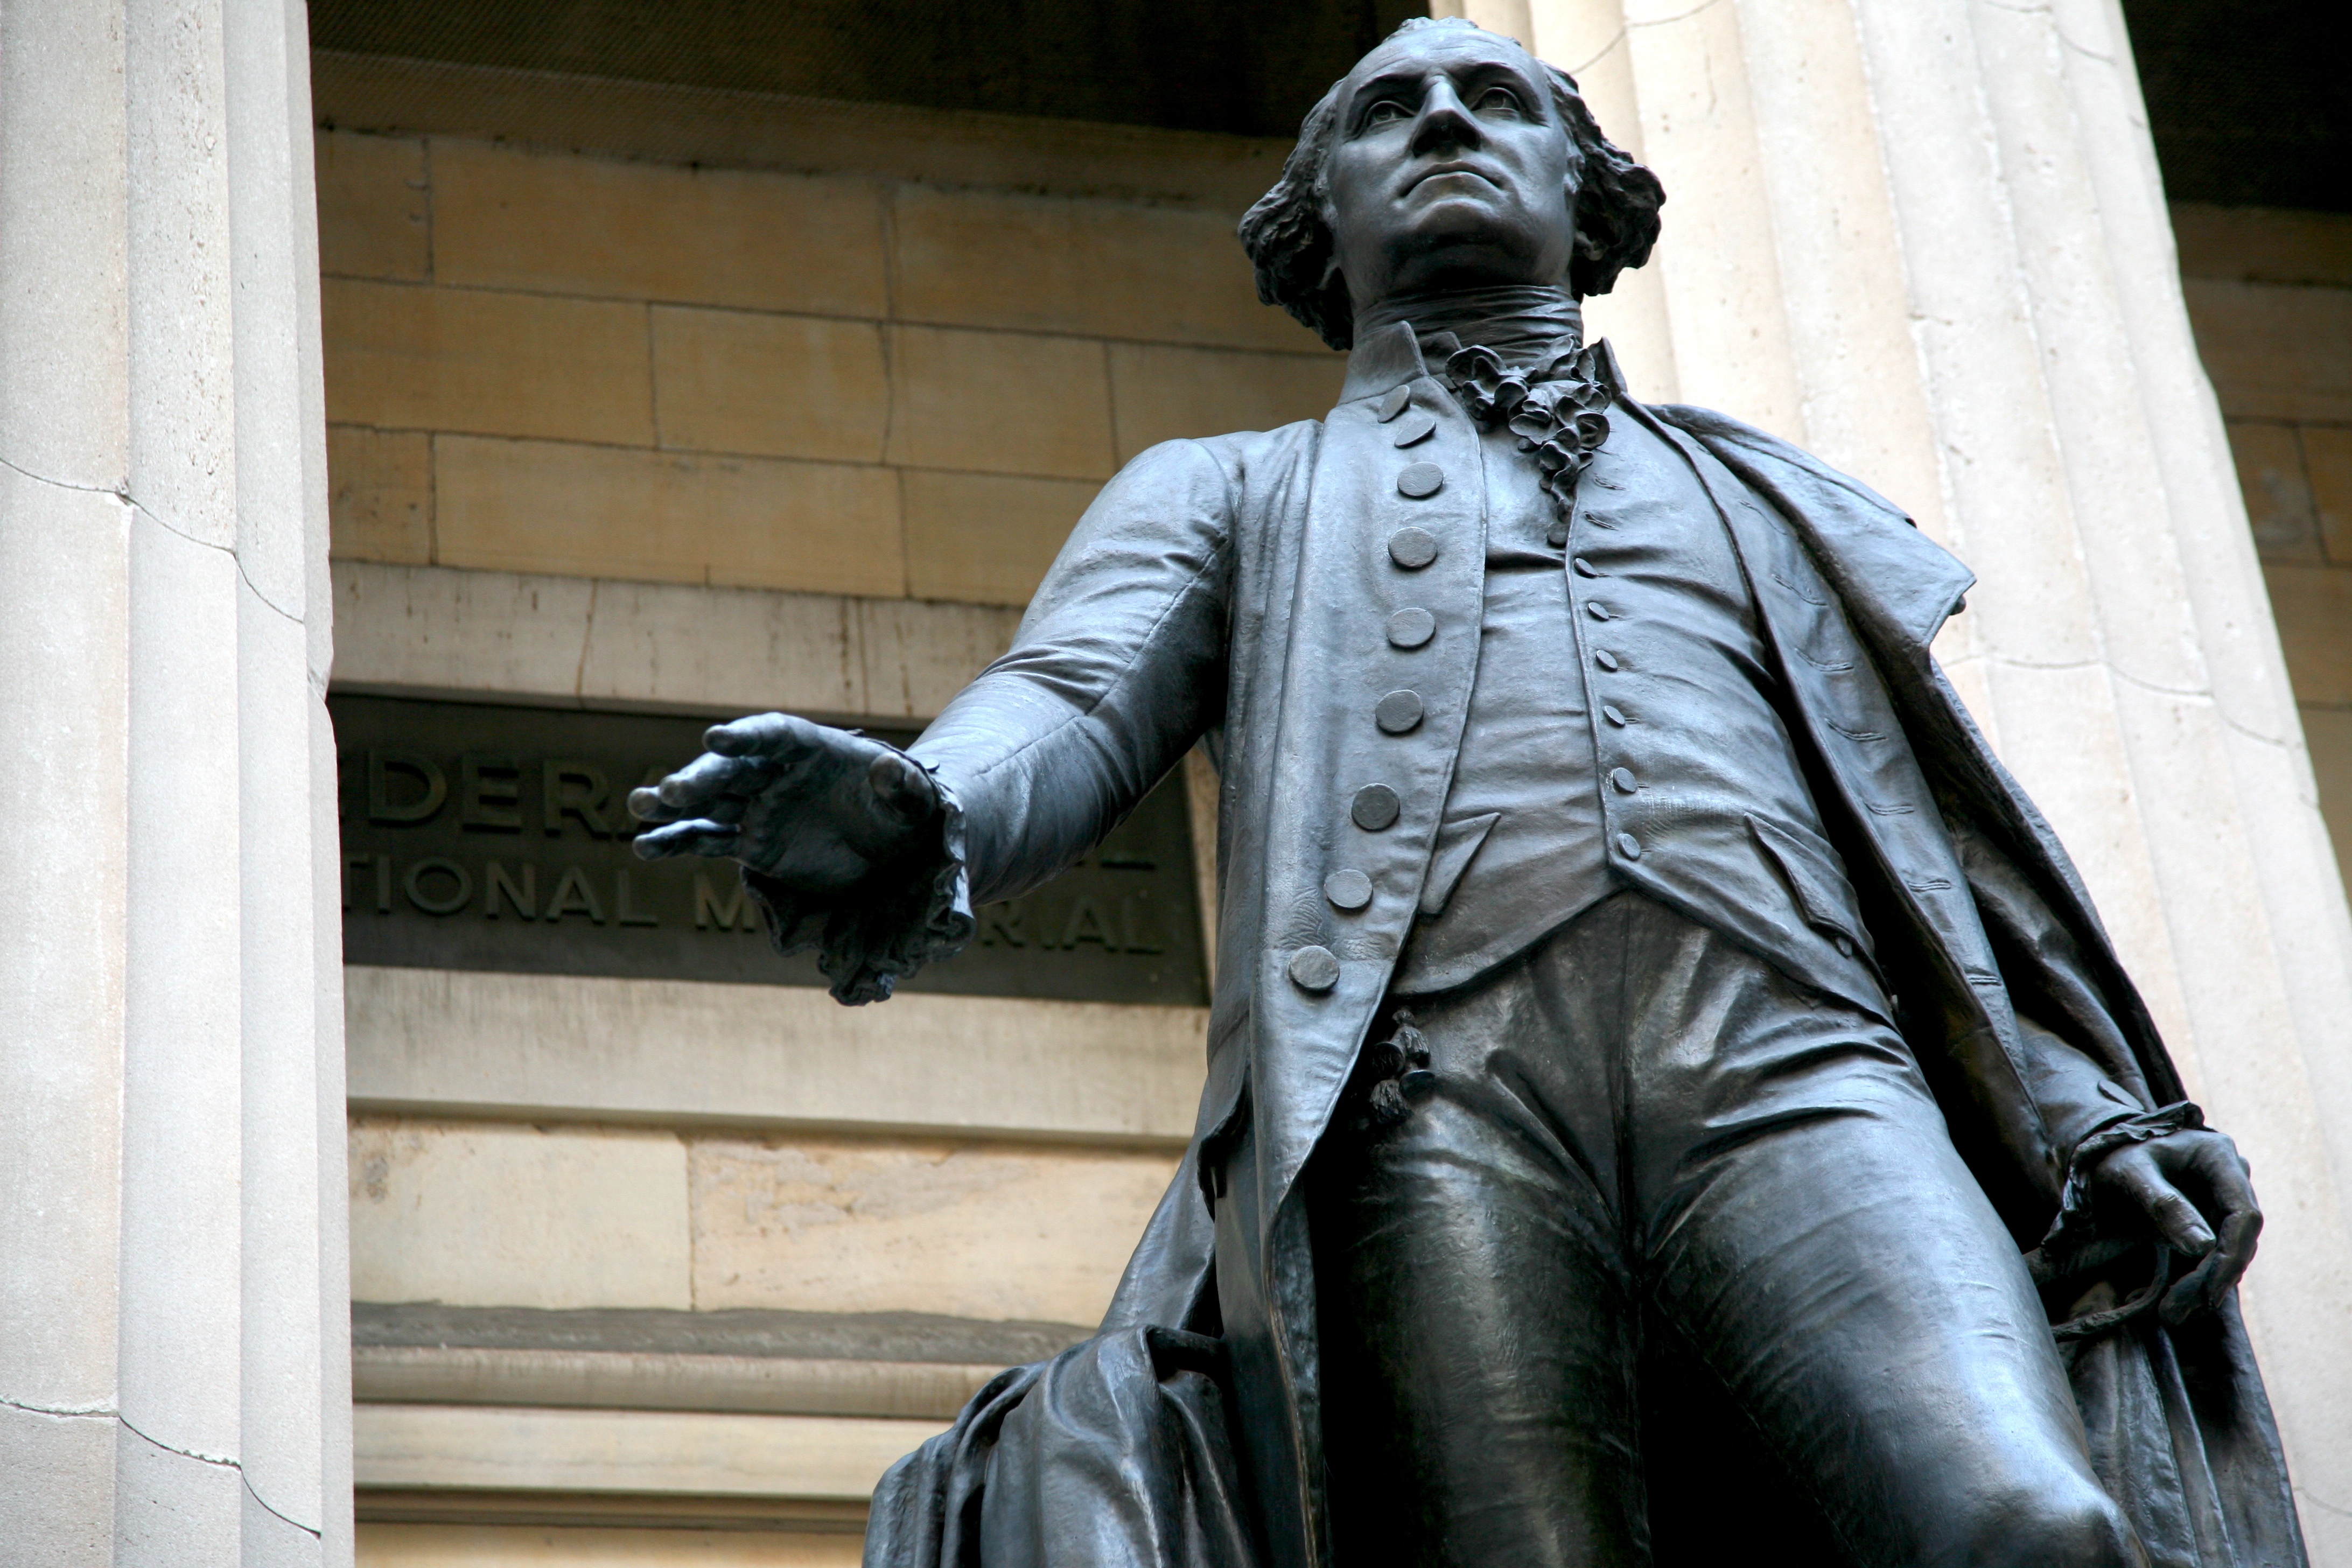
man, street, manhattan, monument, statue, nyc, canon, clothing, black, sculpture, art, newyork, temple, newyorkcity, ny, 5d, georgewashington, lowermanhattan, wallstreet, ef24105mmf4lisusm, federalhall, human positions